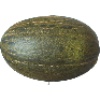
Label: Melon Piel de Sapo 1